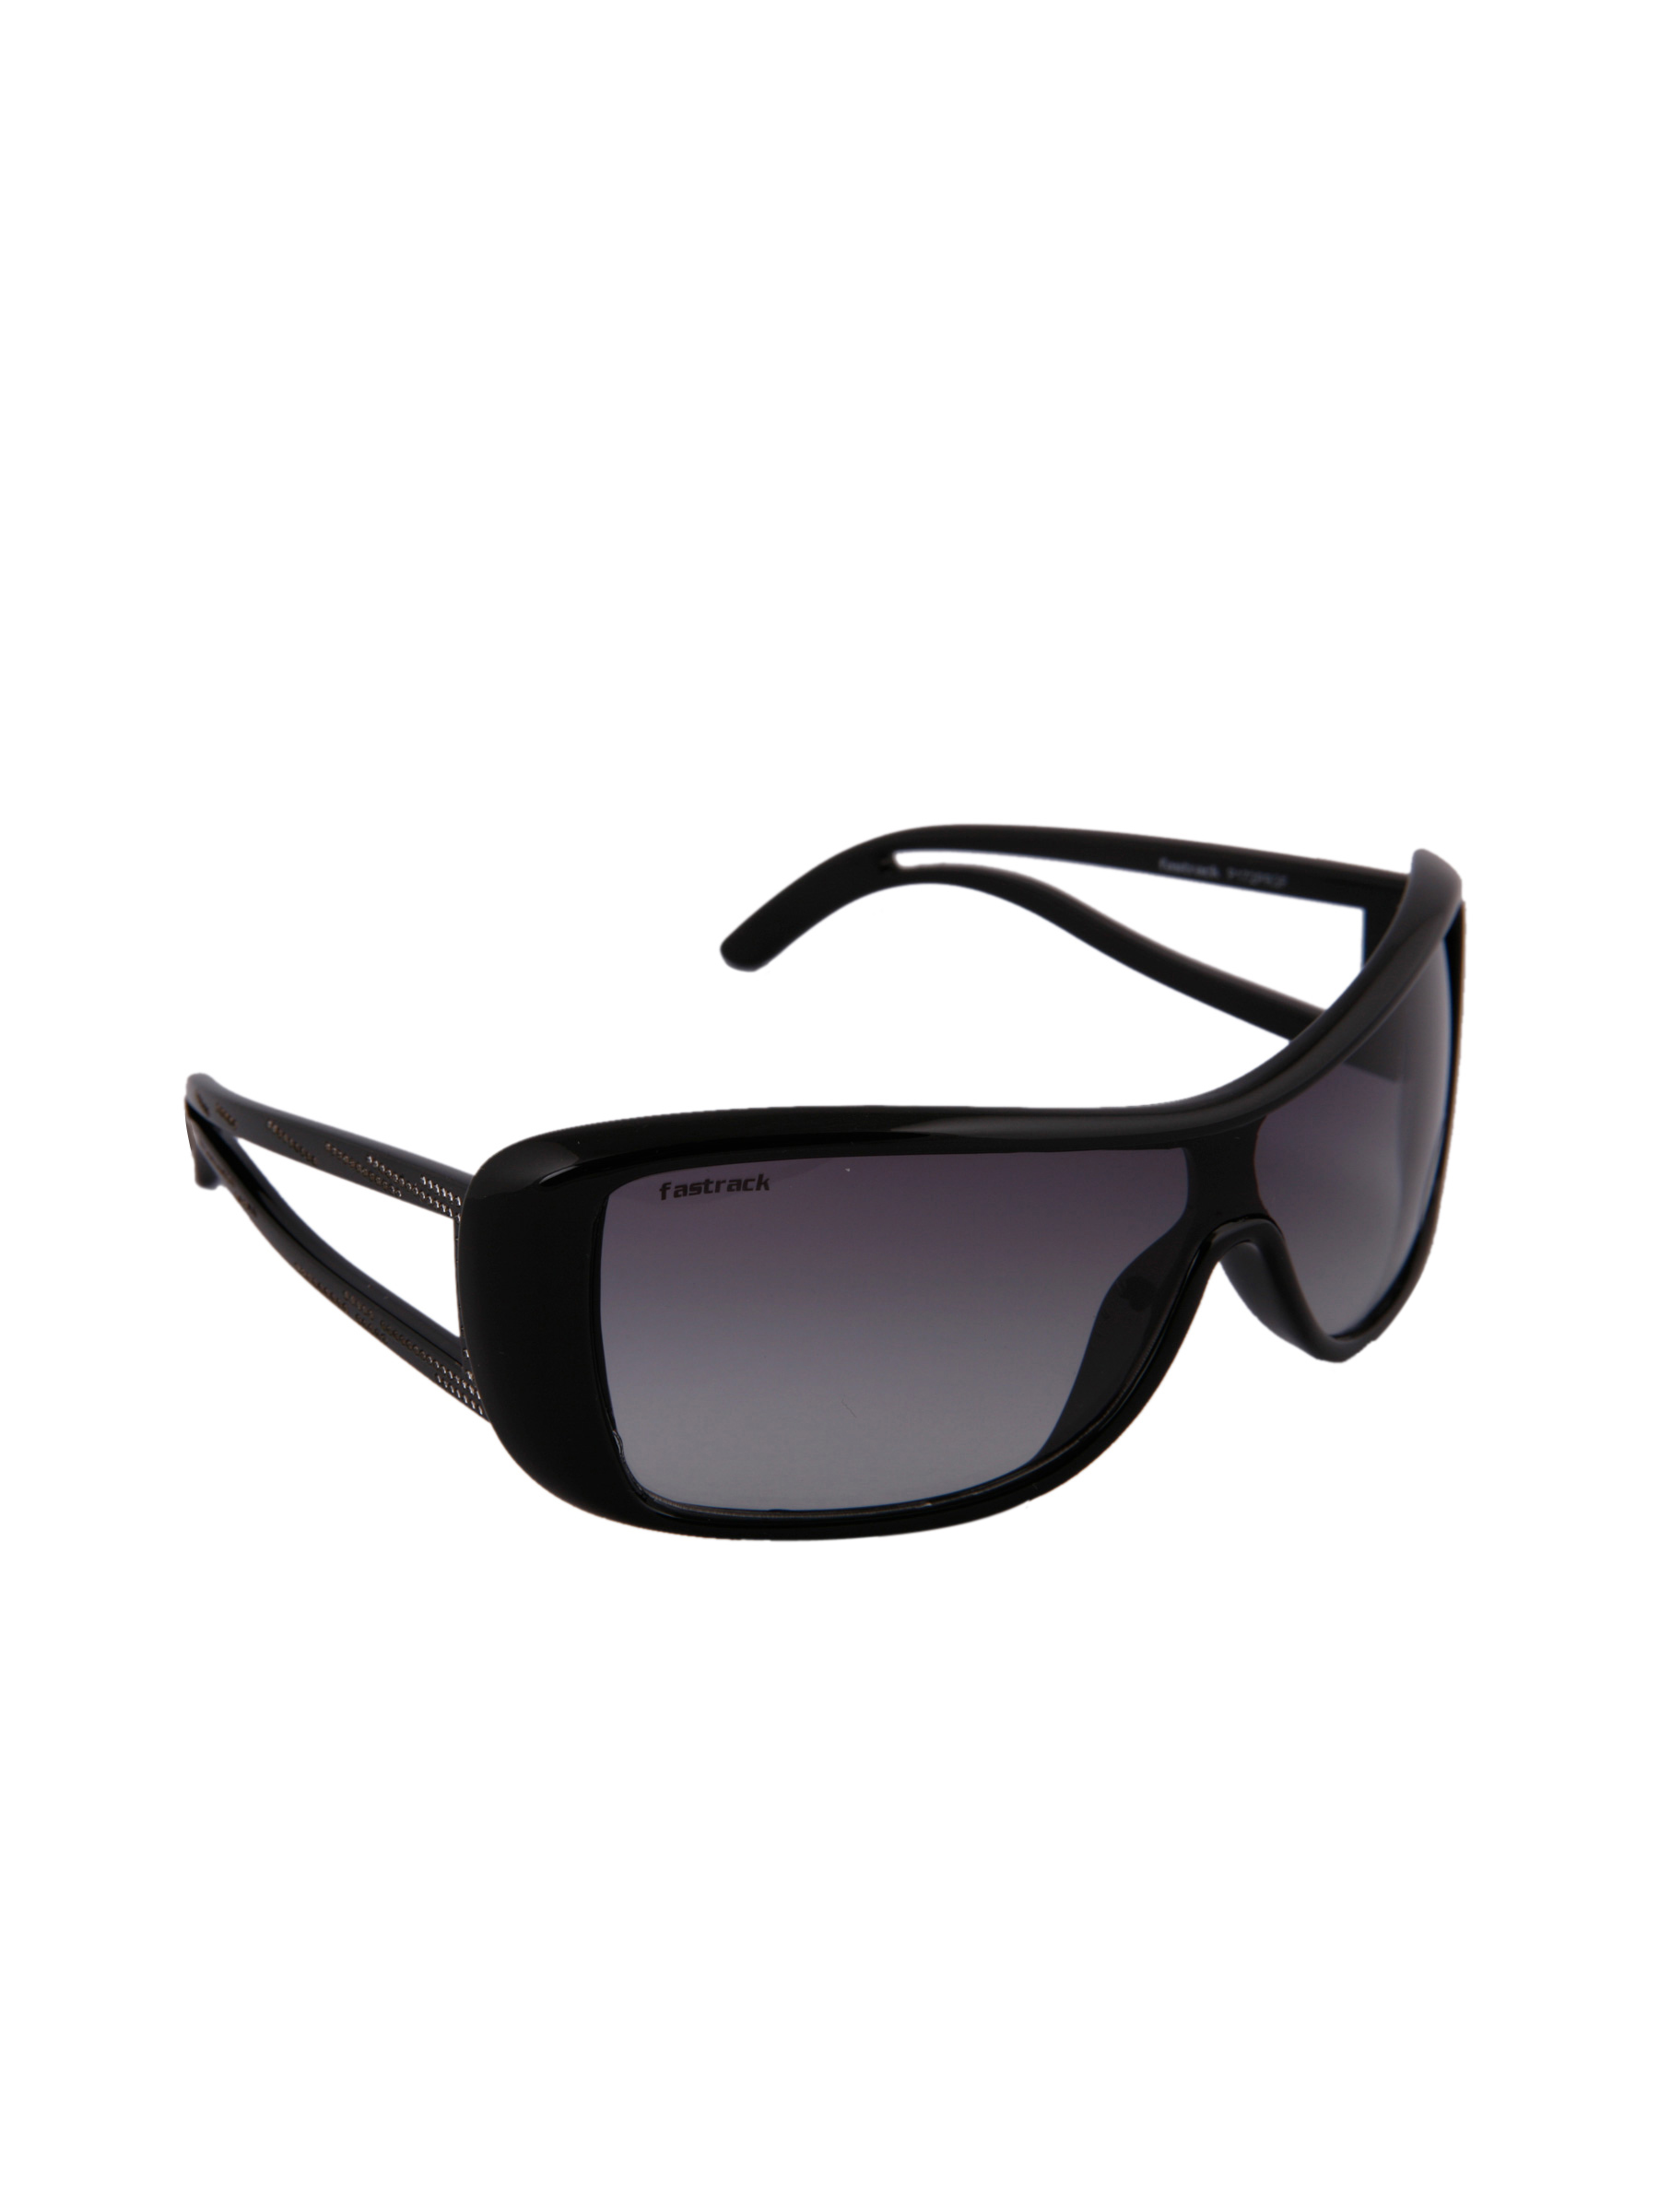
Fastrack Women Sunglasses P172PR3F
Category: Accessories / Eyewear / Sunglasses
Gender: Women
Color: Purple
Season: Winter 2016
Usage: Casual